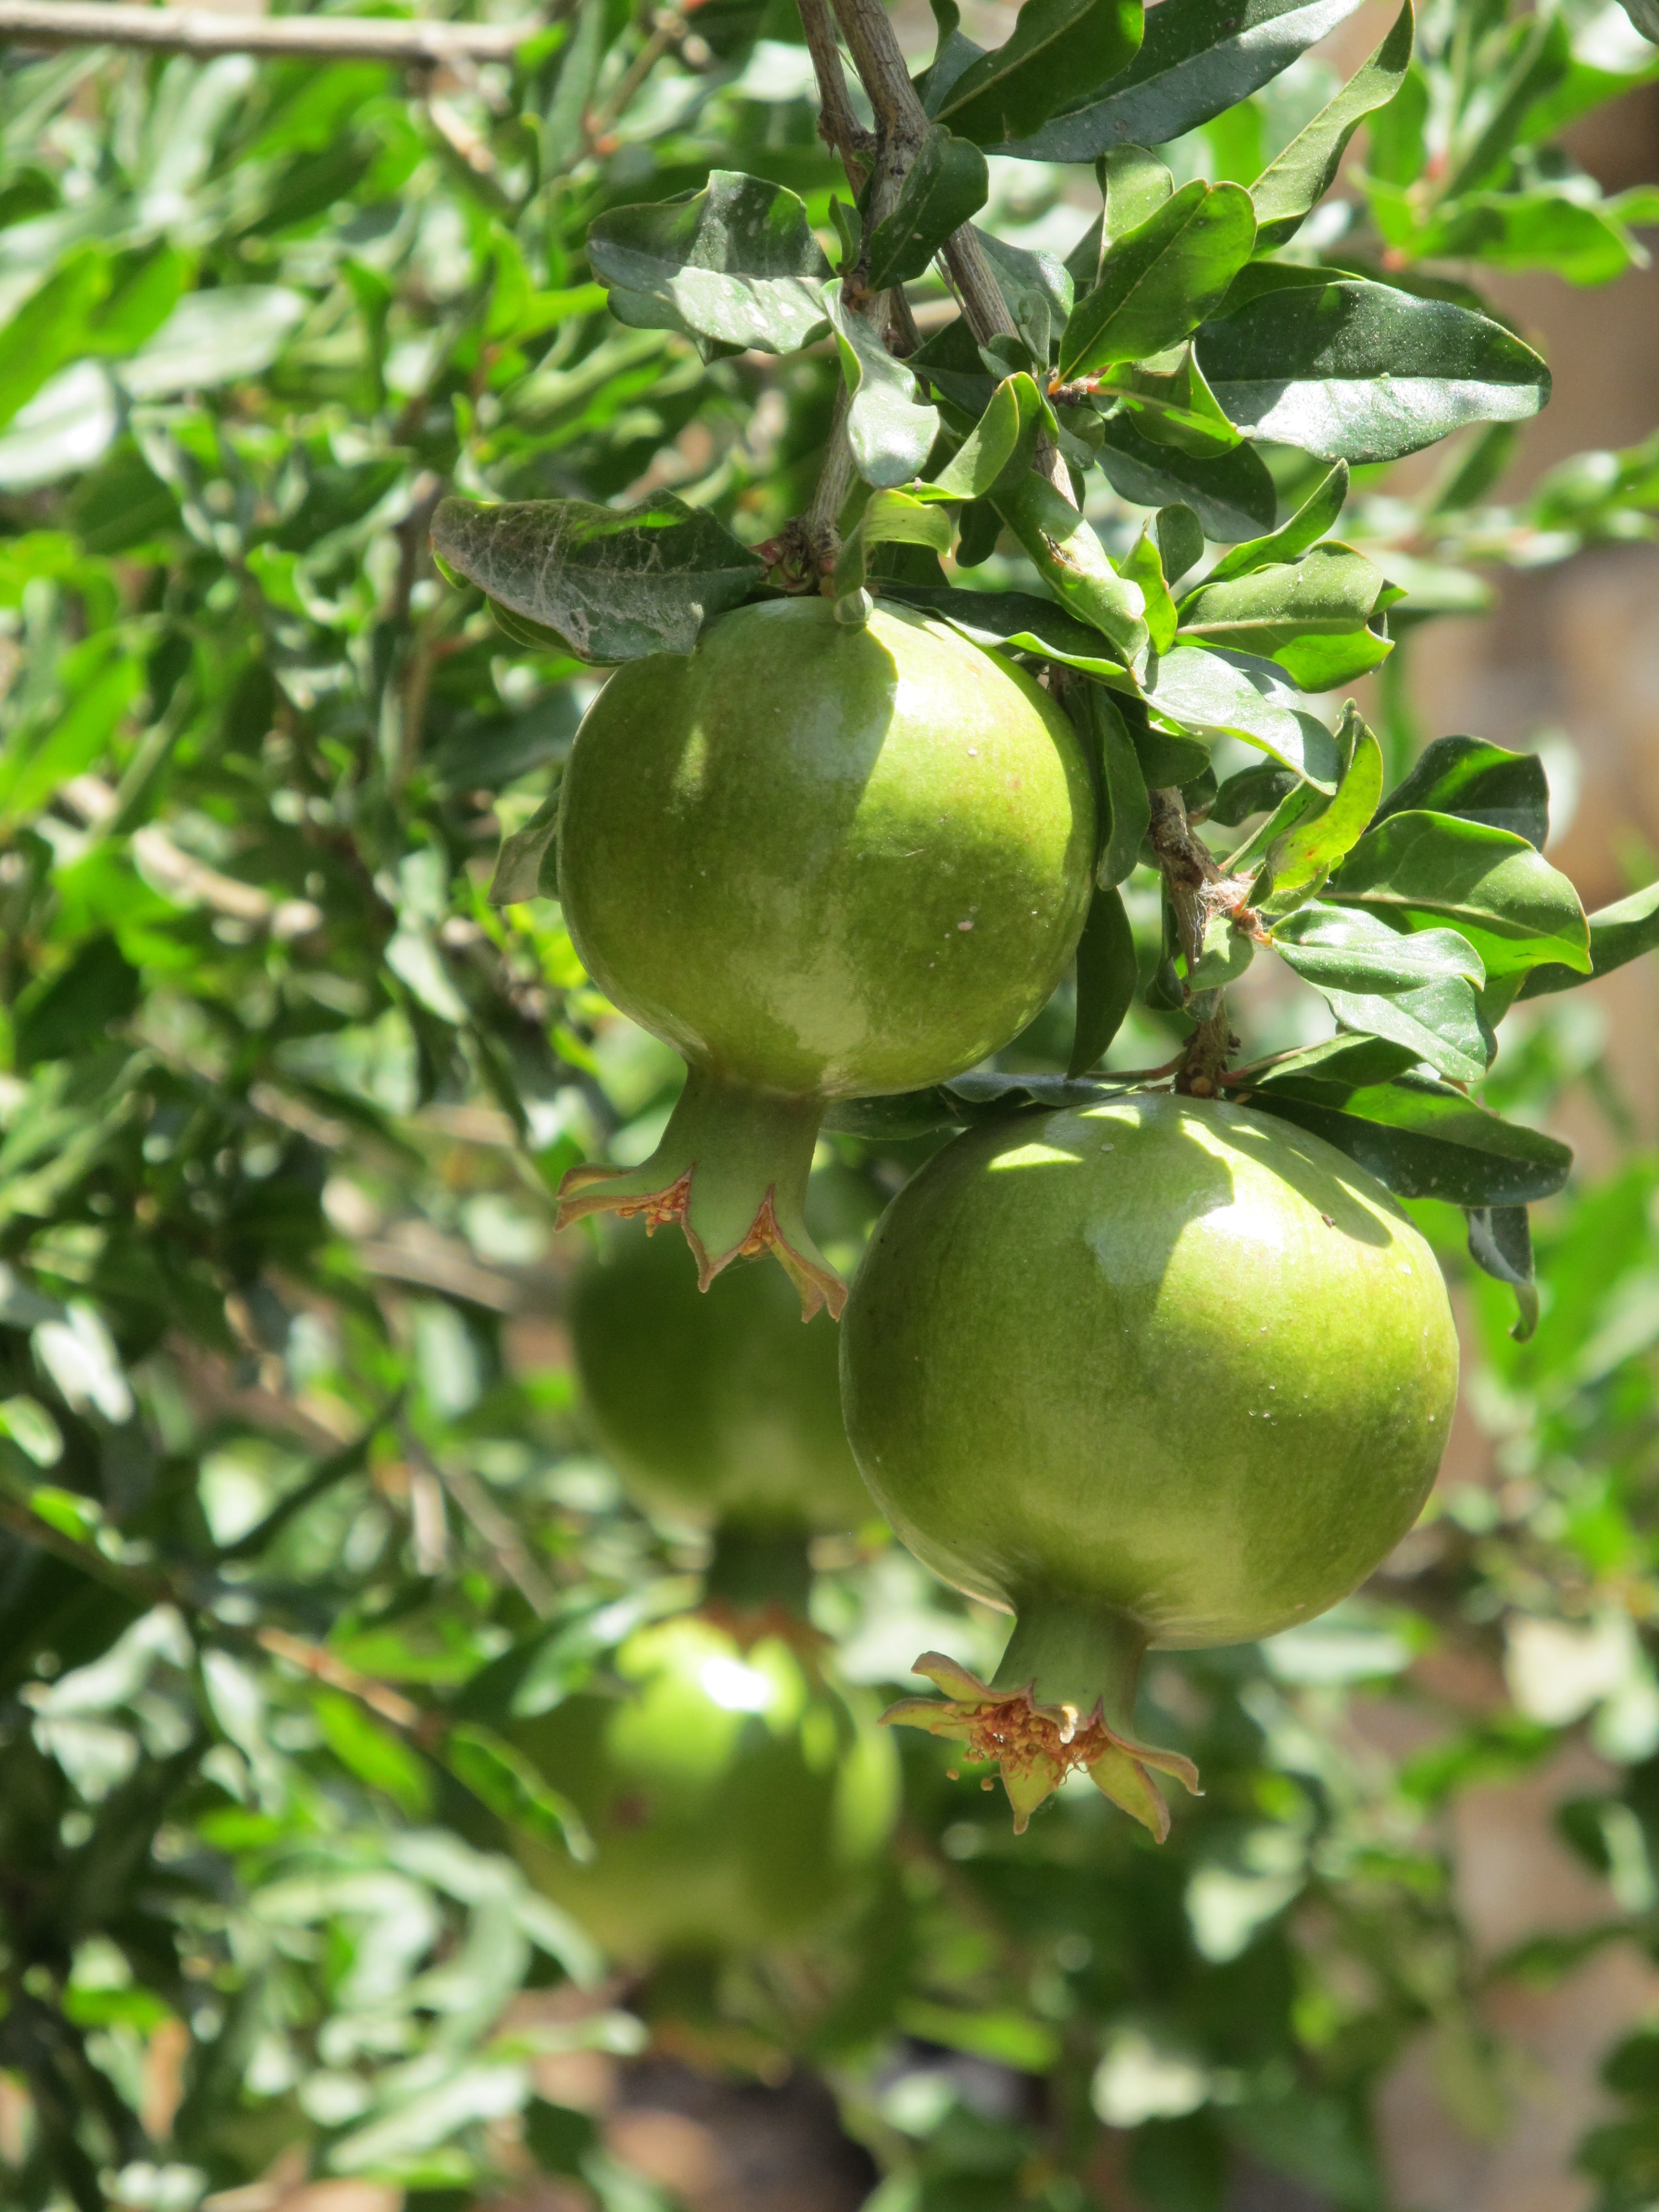
tree, branch, plant, fruit, flower, food, green, produce, citrus, flowering plant, bitter orange, land plant, calamondin